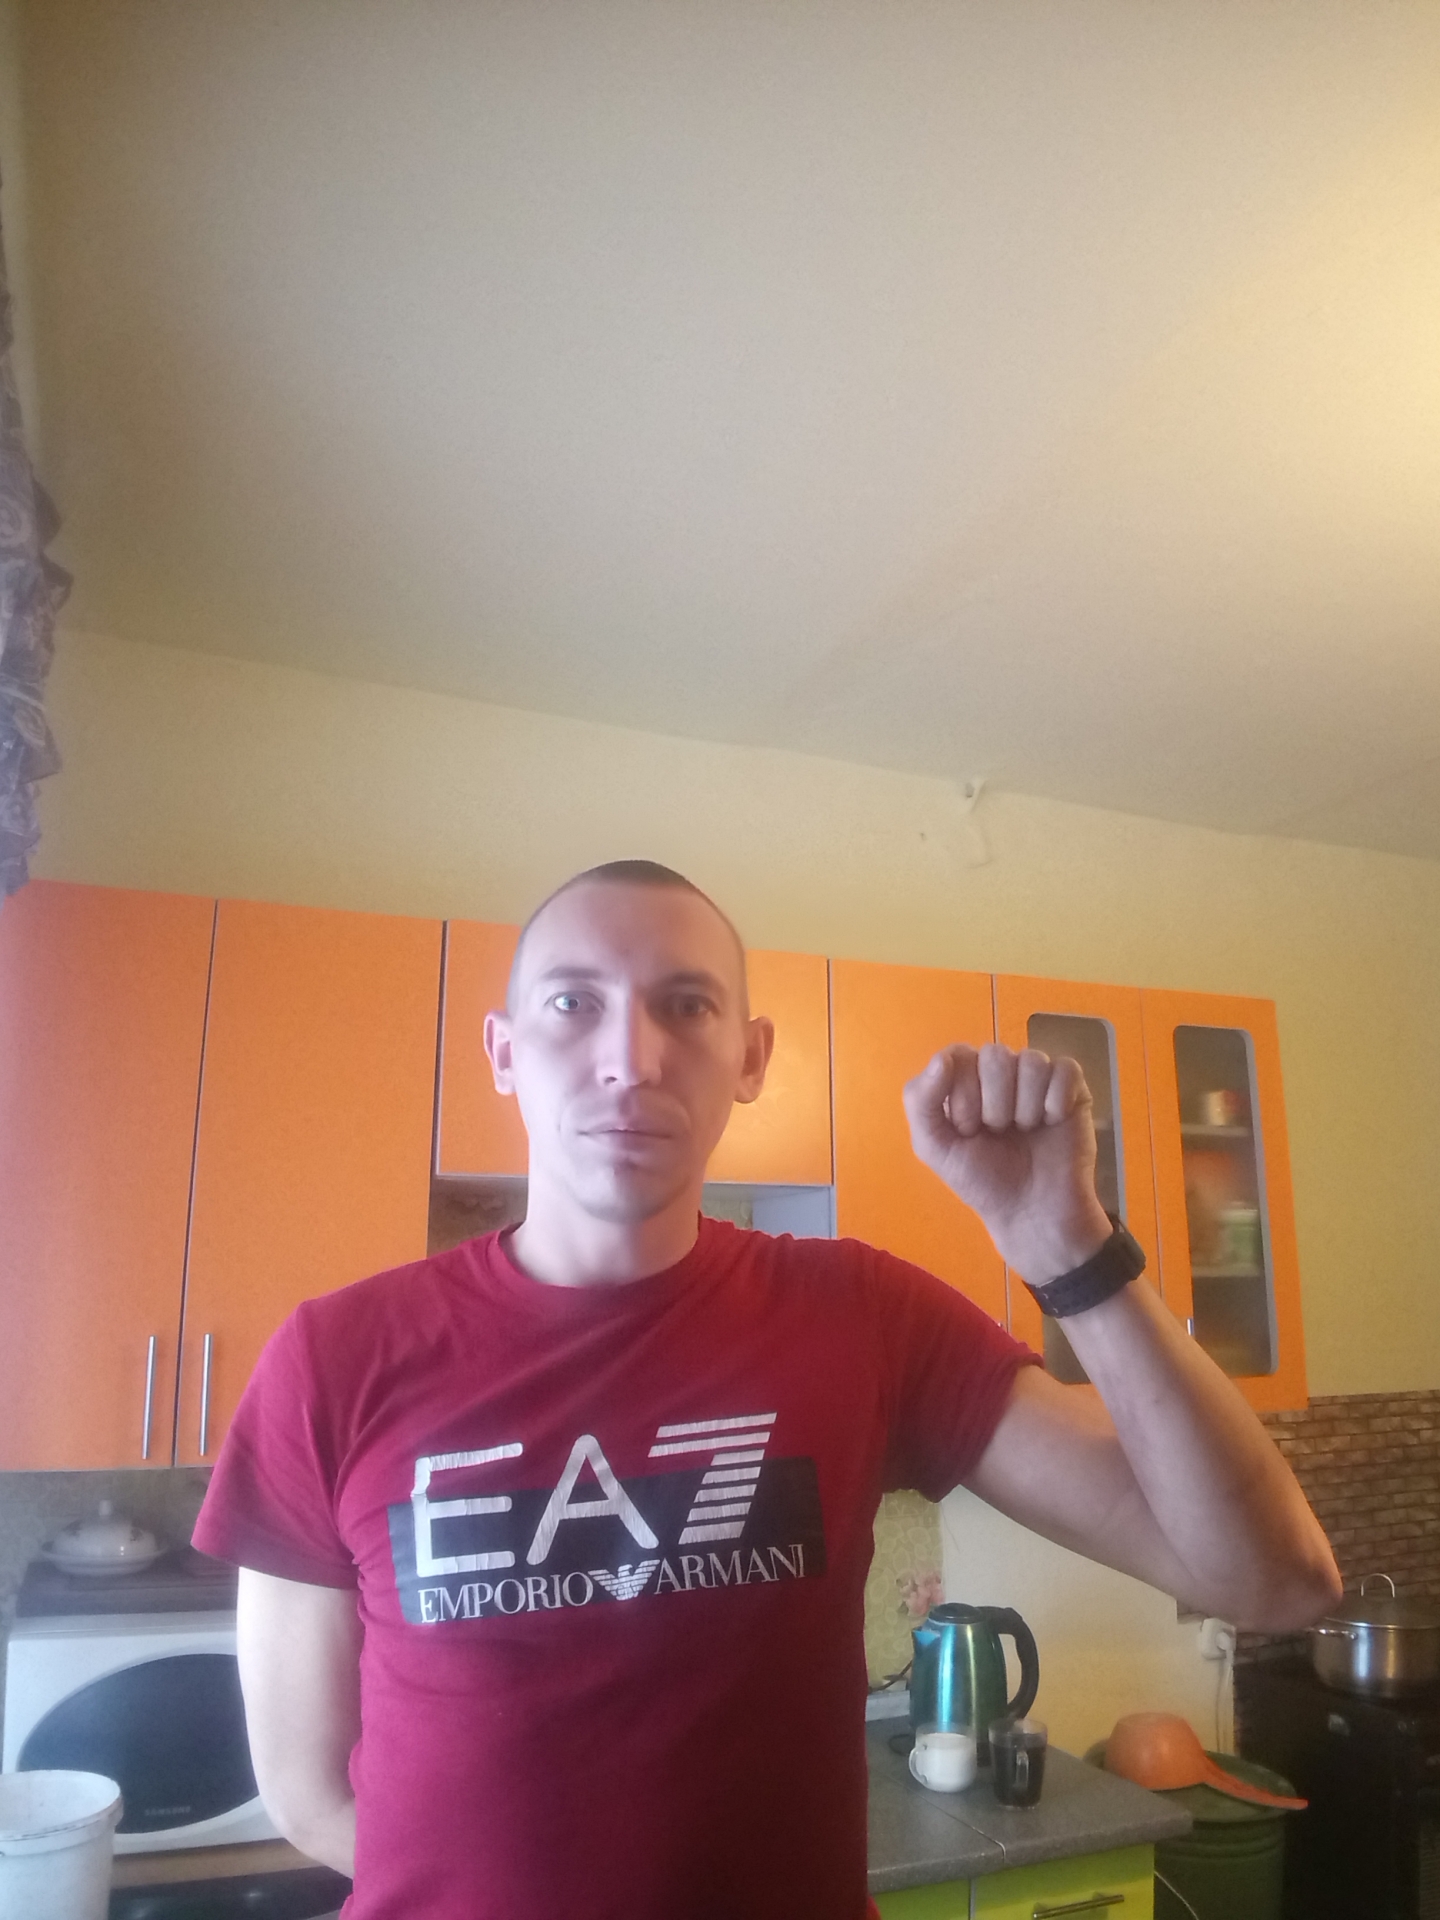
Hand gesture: fist